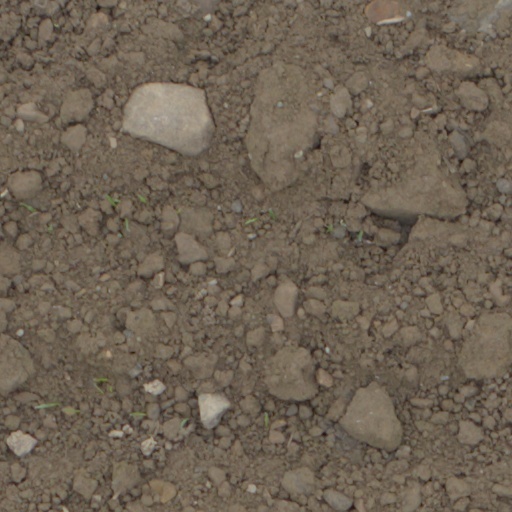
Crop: wheat